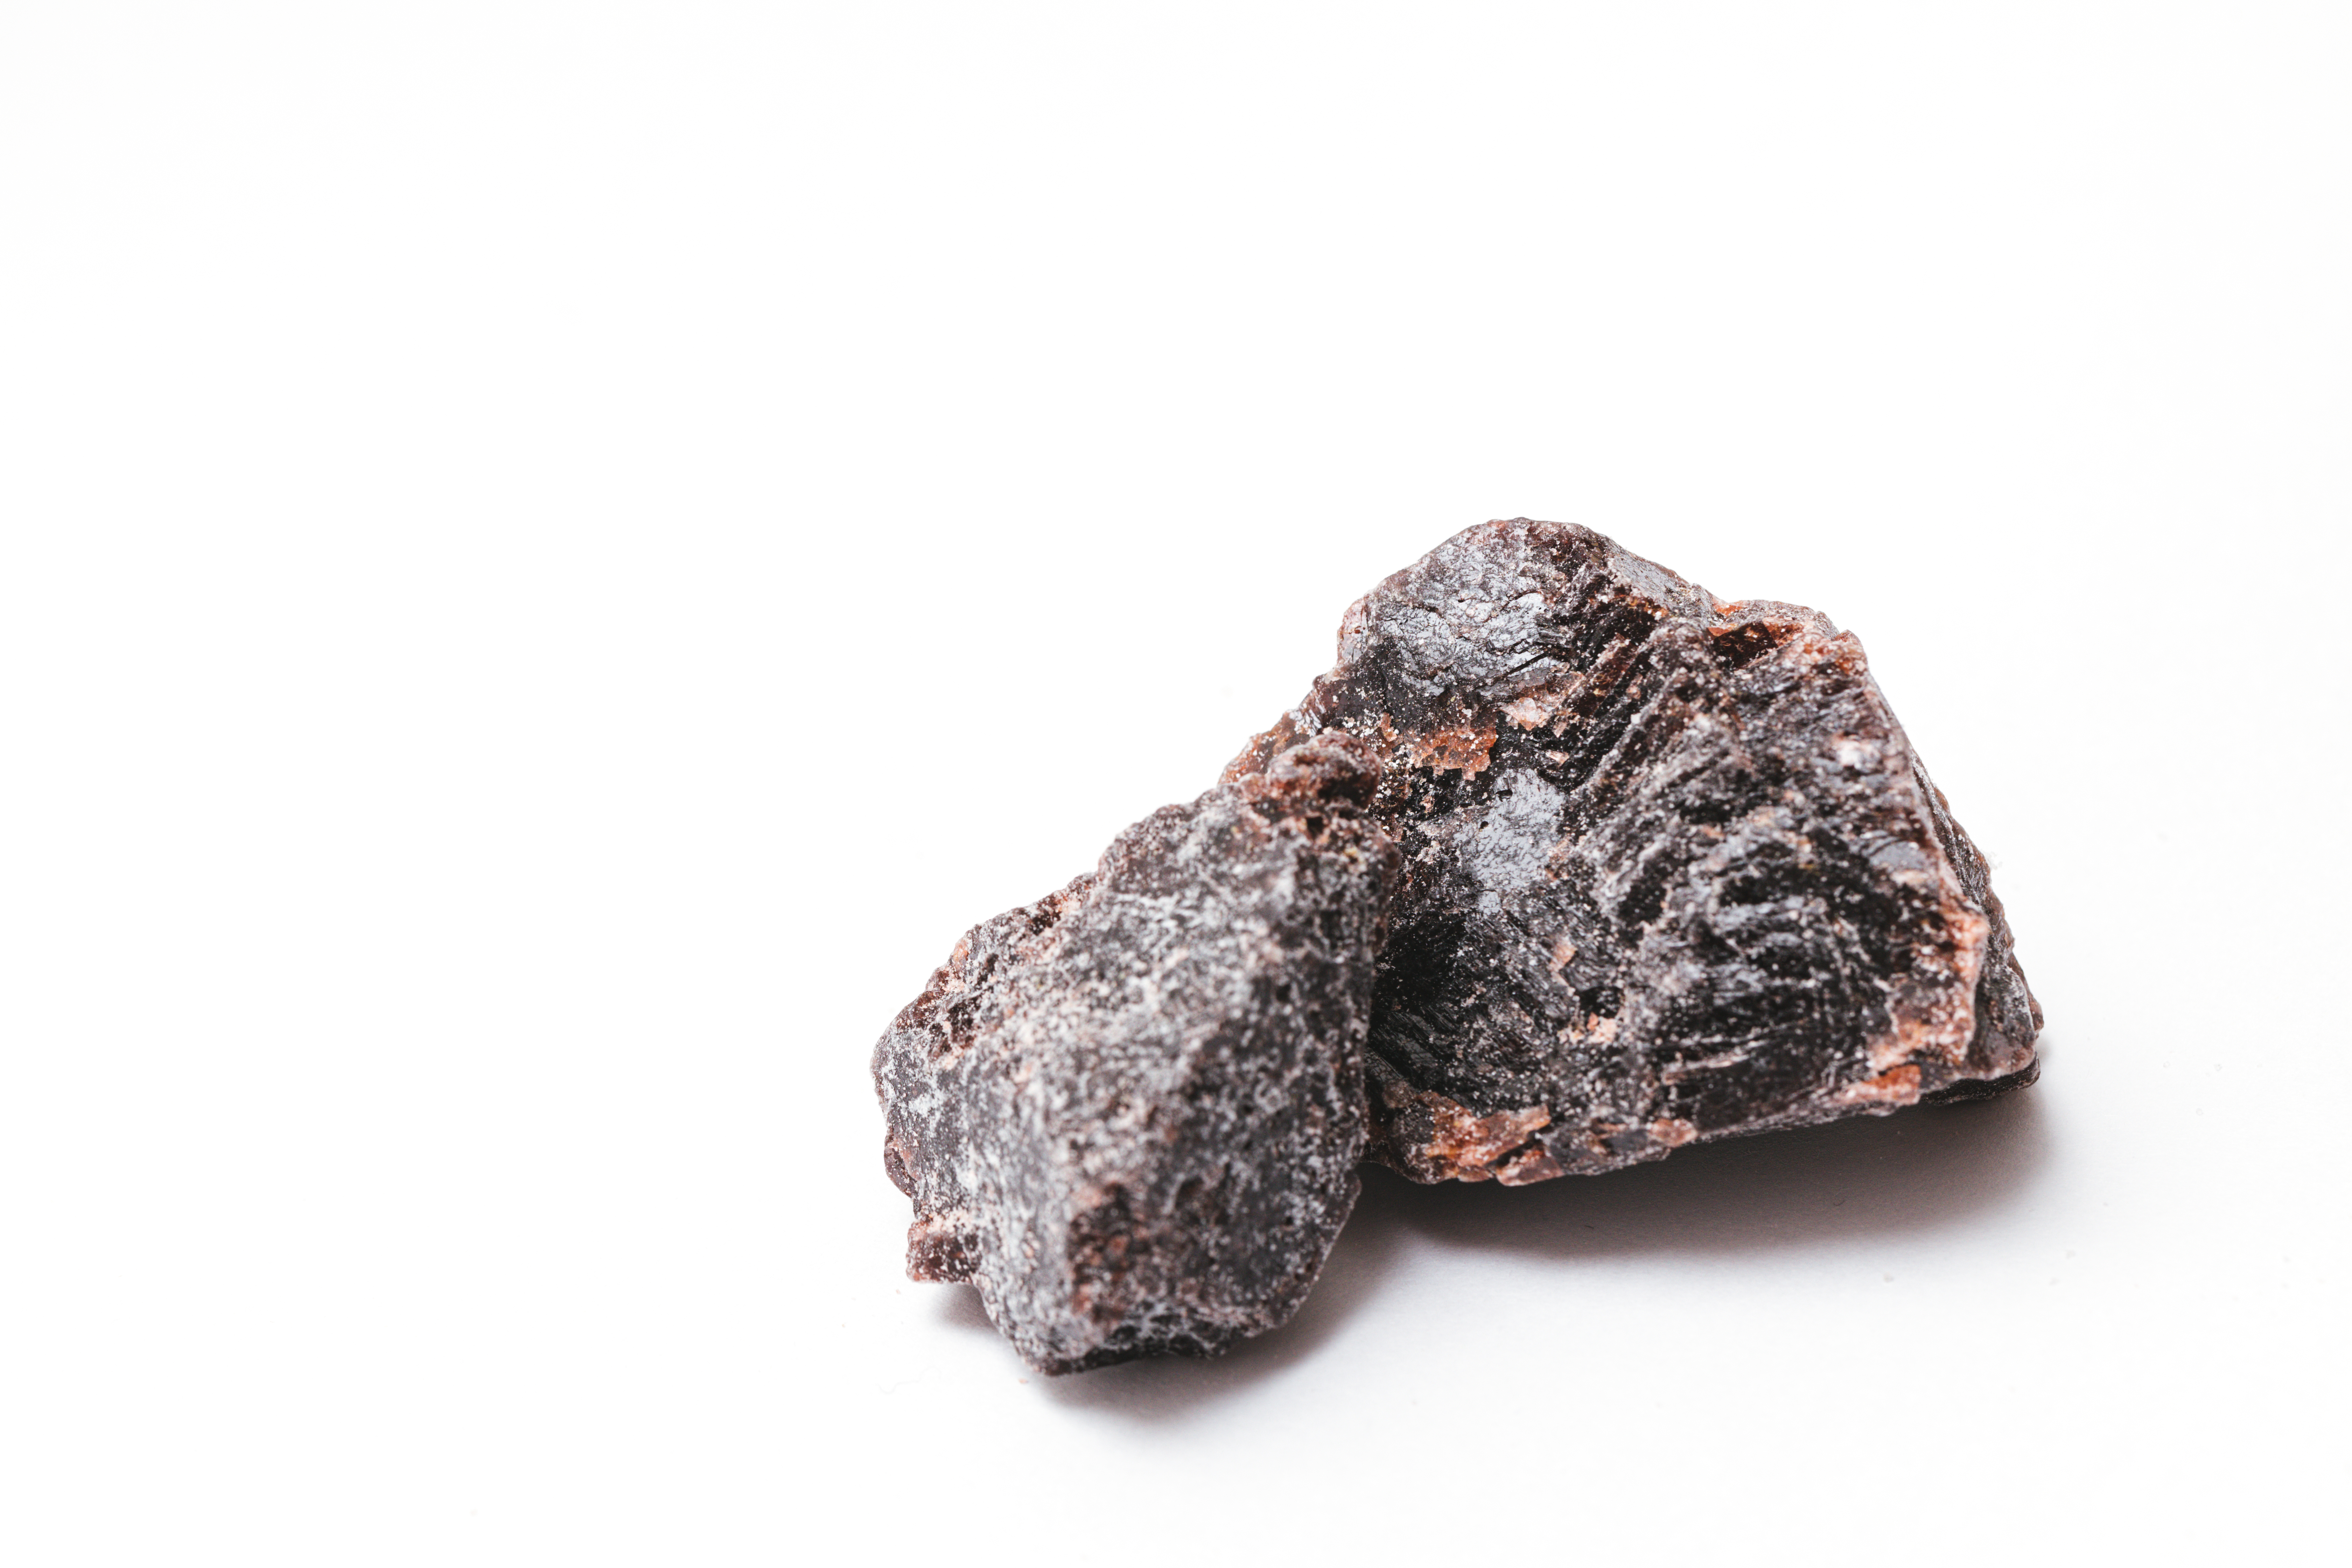
food, rock, igneous rock, mineral, metal